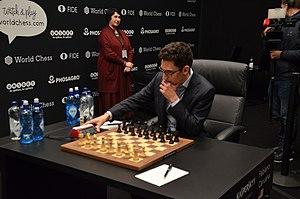
Fabiano Caruana, né le 30 juillet 1992 à Miami, est un joueur d'échecs américano-italien.